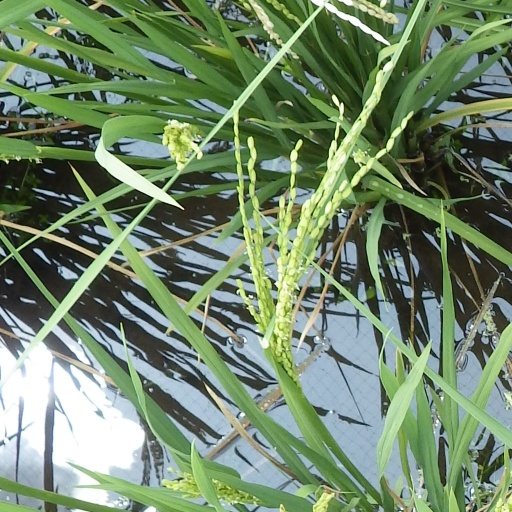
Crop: rice